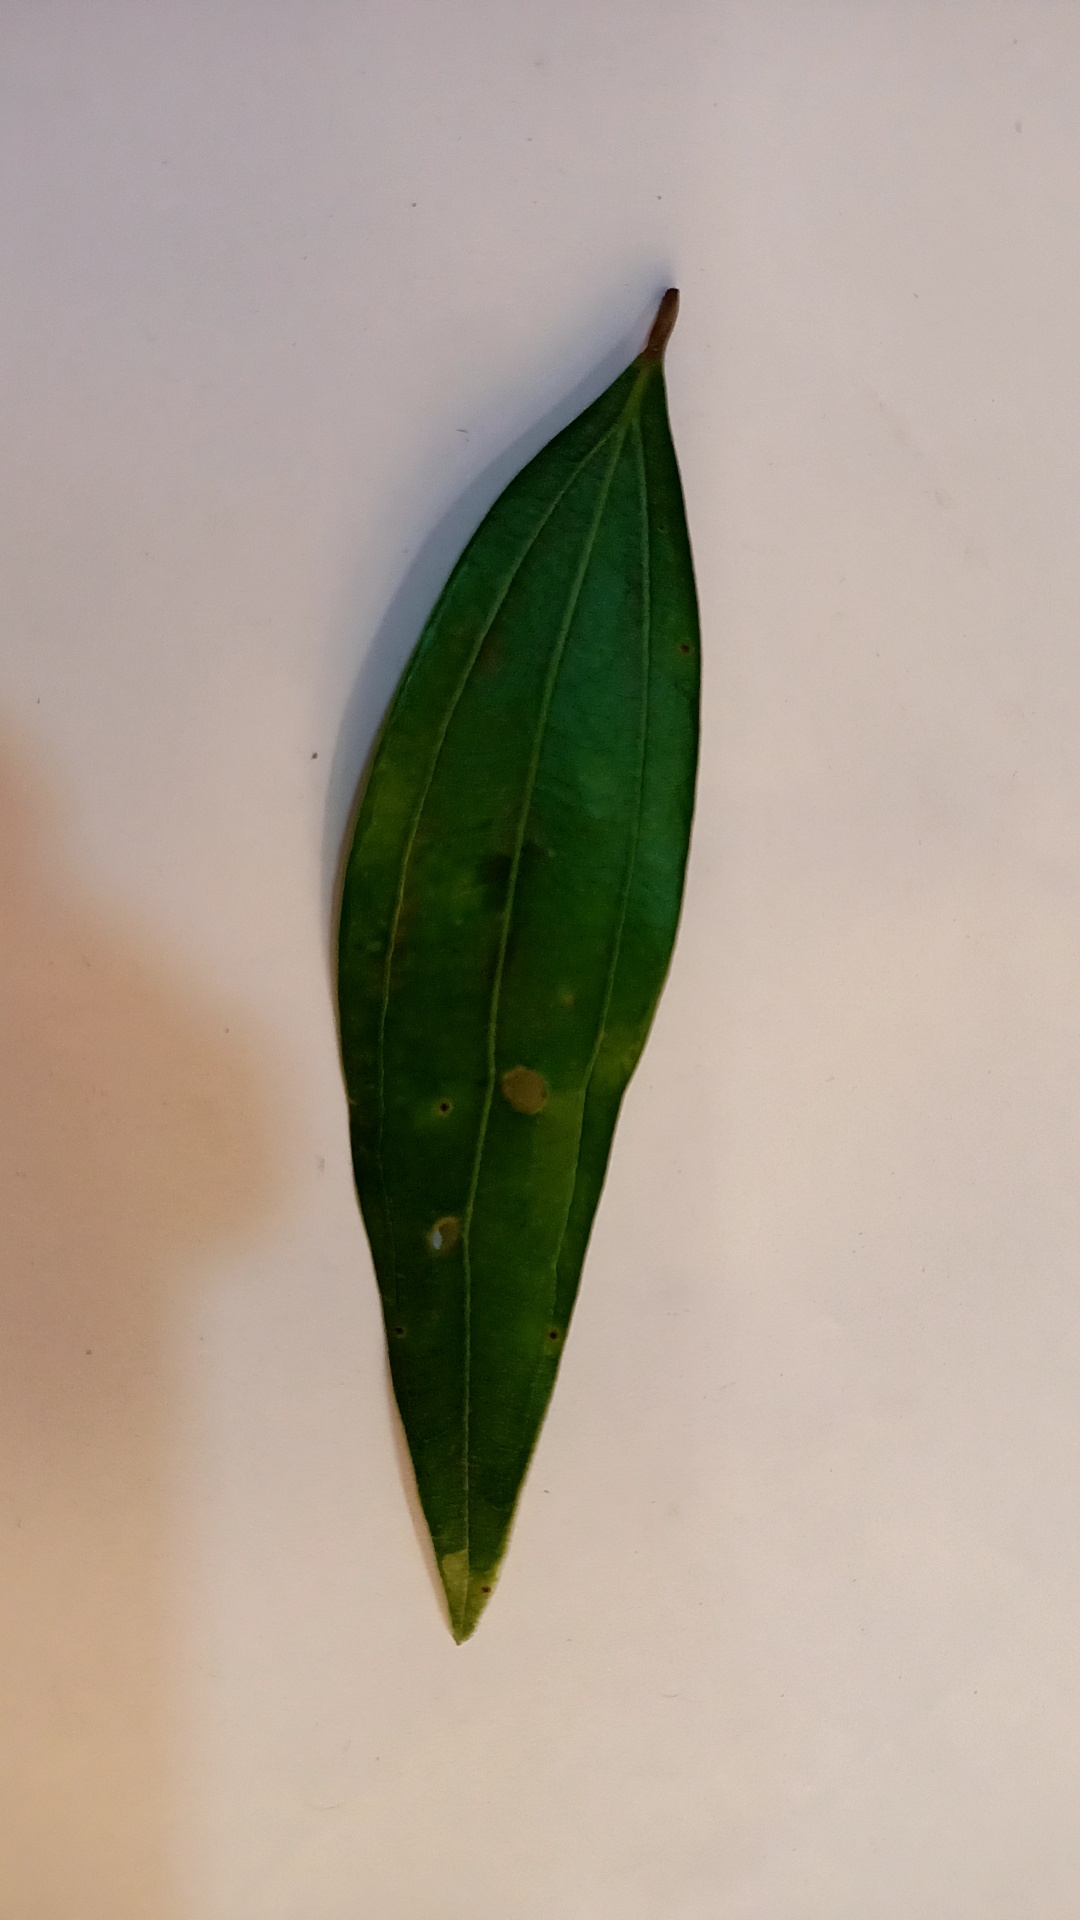
Label: Disease